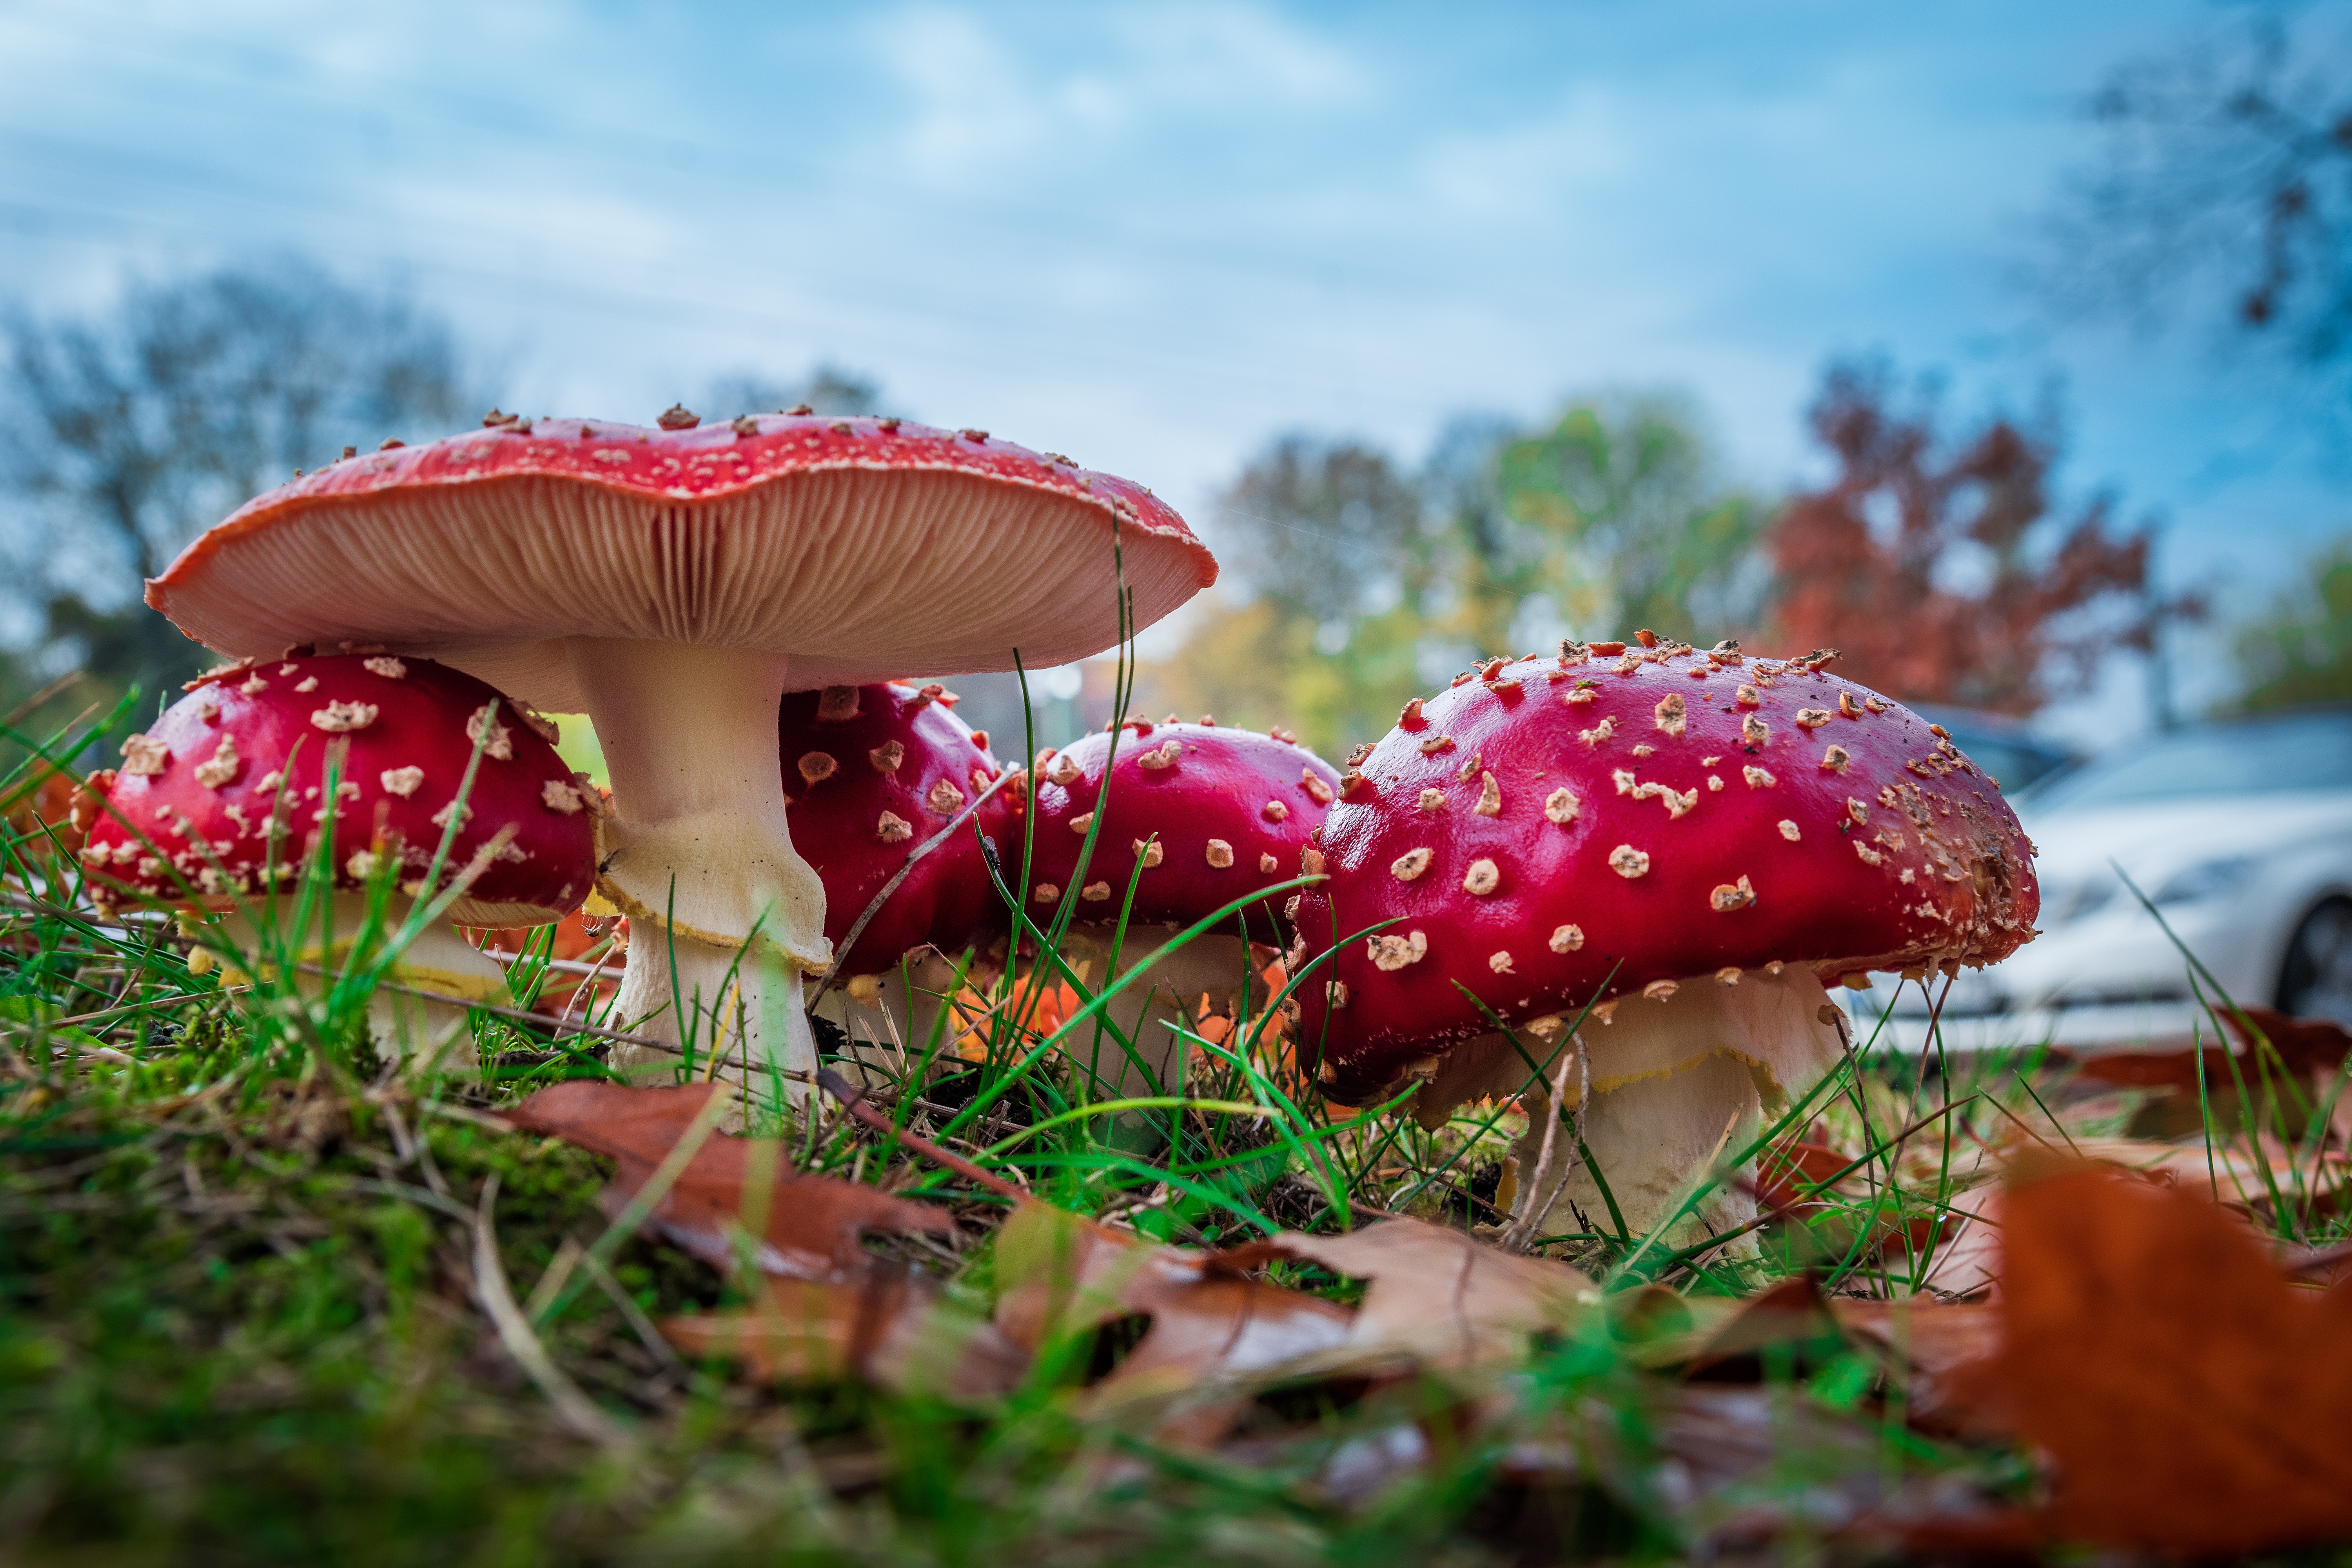
nature, forest, leaf, flower, gift, red, autumn, botany, mushroom, toadstool, point, close, flora, season, flake, fungus, spotted, mushrooms, toxic, amanita, agaric, amanita muscaria, fungal species, forest mushroom, collect, muscaria, red fly agaric mushroom, macro photography, matryoshka, medicinal mushroom